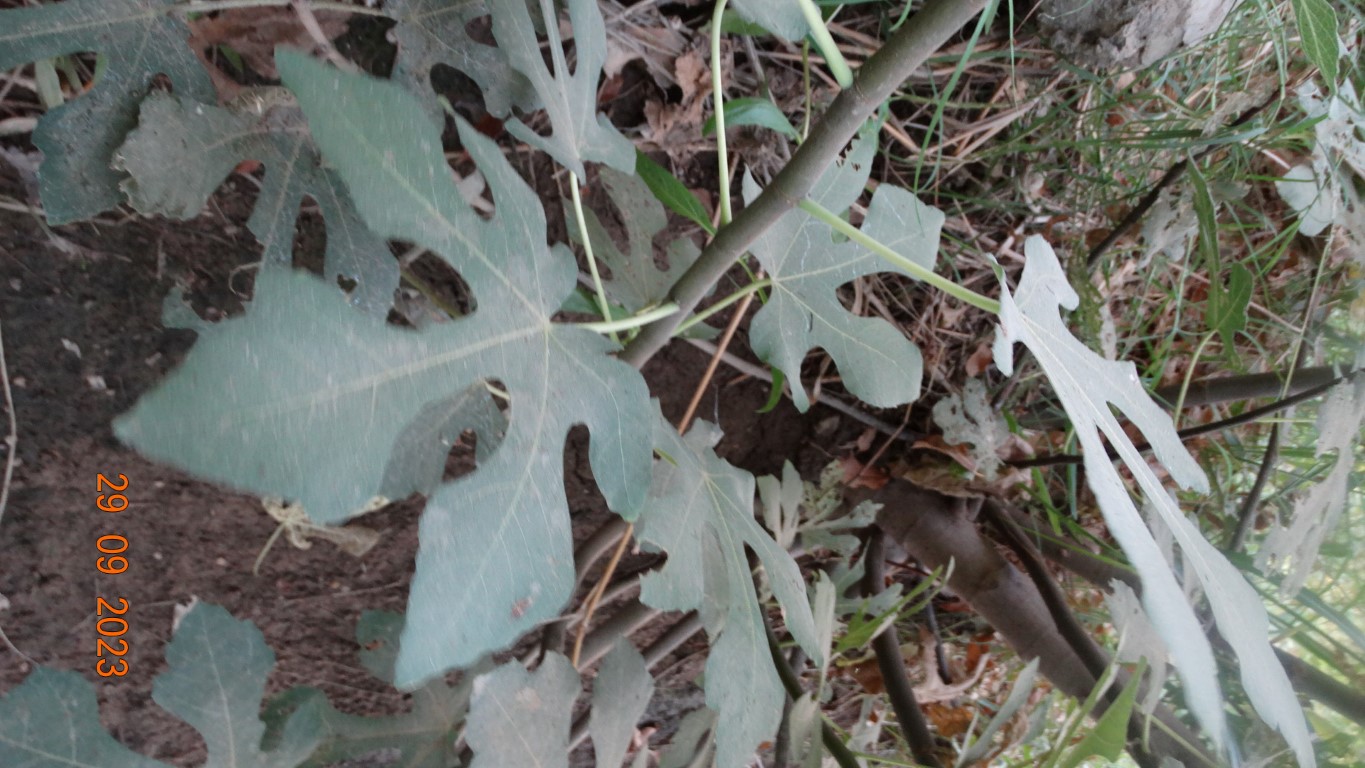
Label: healthy